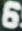
Number: 6